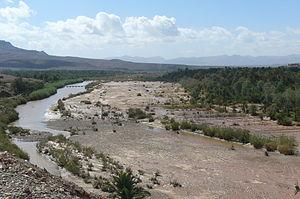
La Liste des cours d'eau du Maroc montre les plus longs cours d'eau au Maroc.